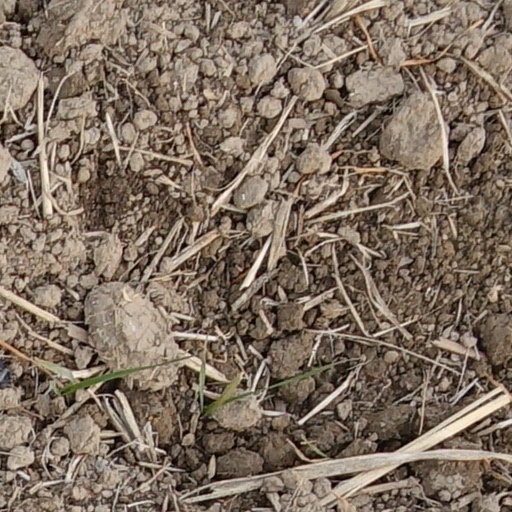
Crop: wheat